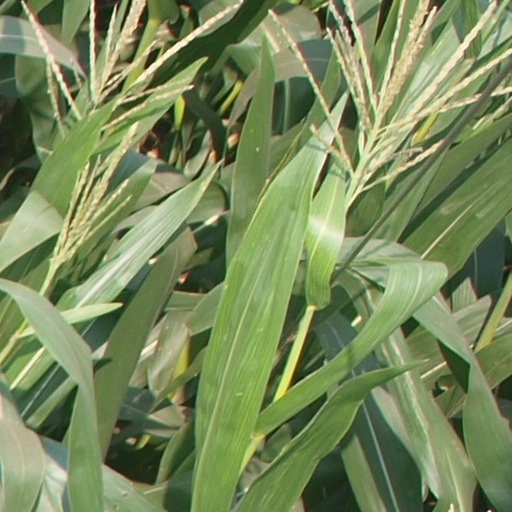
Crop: maize; corn